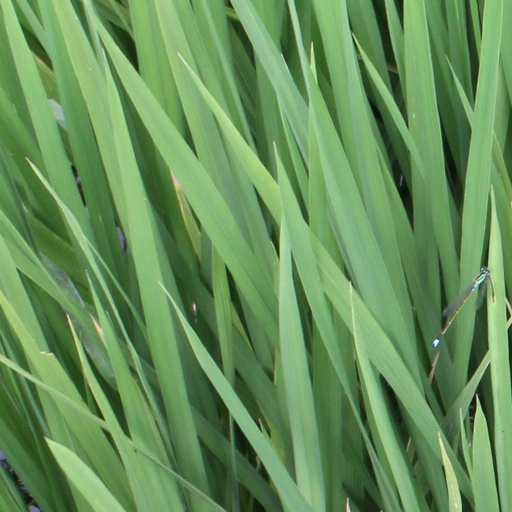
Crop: rice